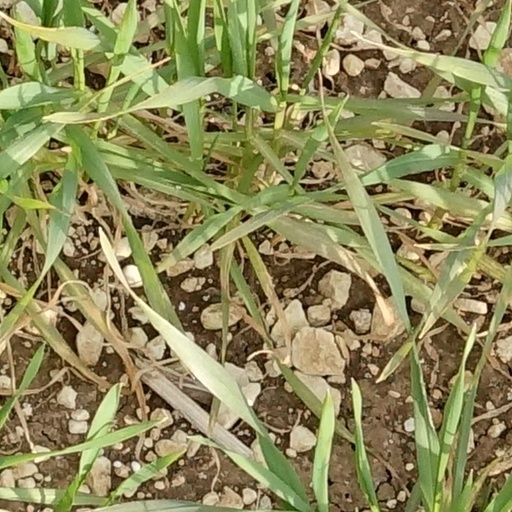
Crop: wheat